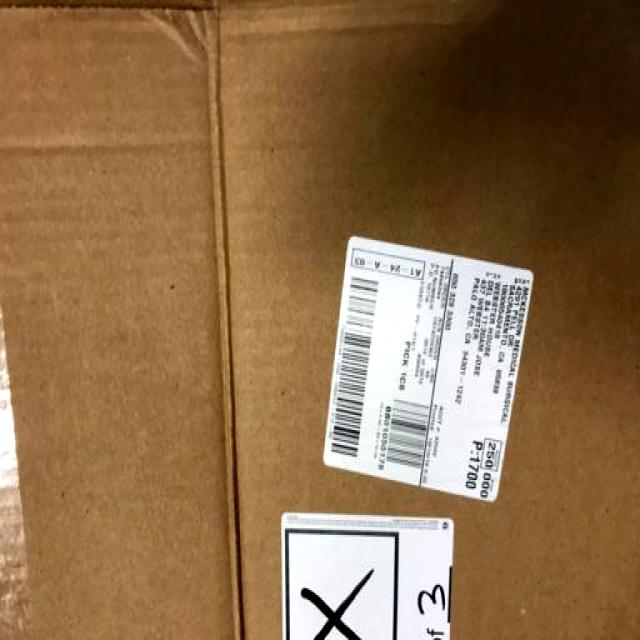
Label: Cardboard